Michael Shenton

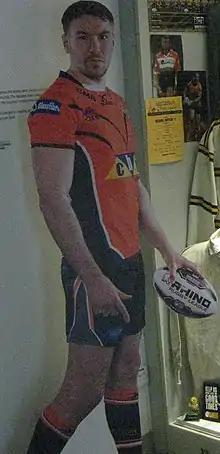
Shenton in Castleford kit

Shenton was named in the Super League Dream Team for the second consecutive year at the end of the 2015 season.